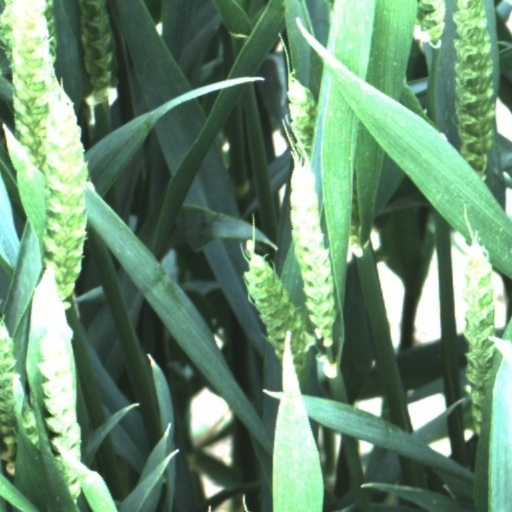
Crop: wheat